Leinil Francis Yu

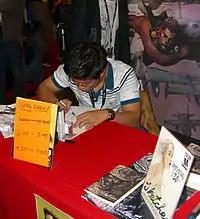
Yu sketching at the New York Comic Con in Manhattan, October 16, 2011

Leinil Francis Yu (born 1977) is a Filipino comic book artist, who began working for the American market through Wildstorm Productions.